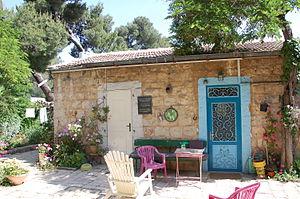
Emek Rephaïm est la rue principale de l'ancienne colonie allemande, ou quartier allemand de Jérusalem.